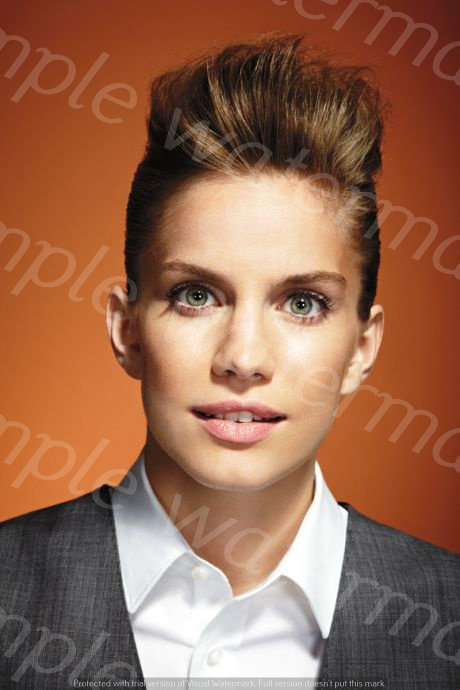
Label: Watermark